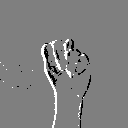
ASL letter: n